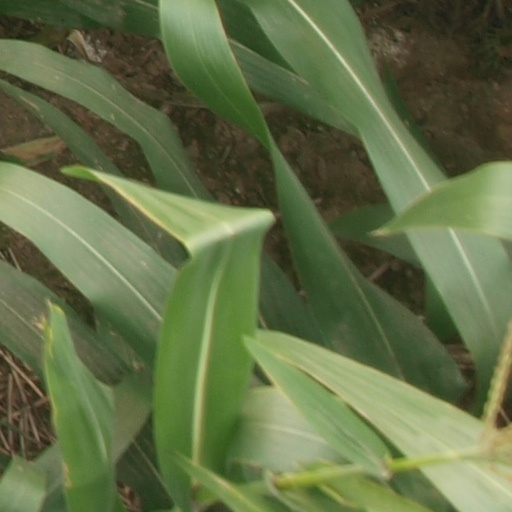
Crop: maize; corn